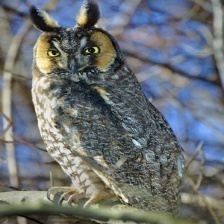
Species: LONG-EARED OWL
Scientific name: ASIO OTUS
ImageNet parent category: great_grey_owl